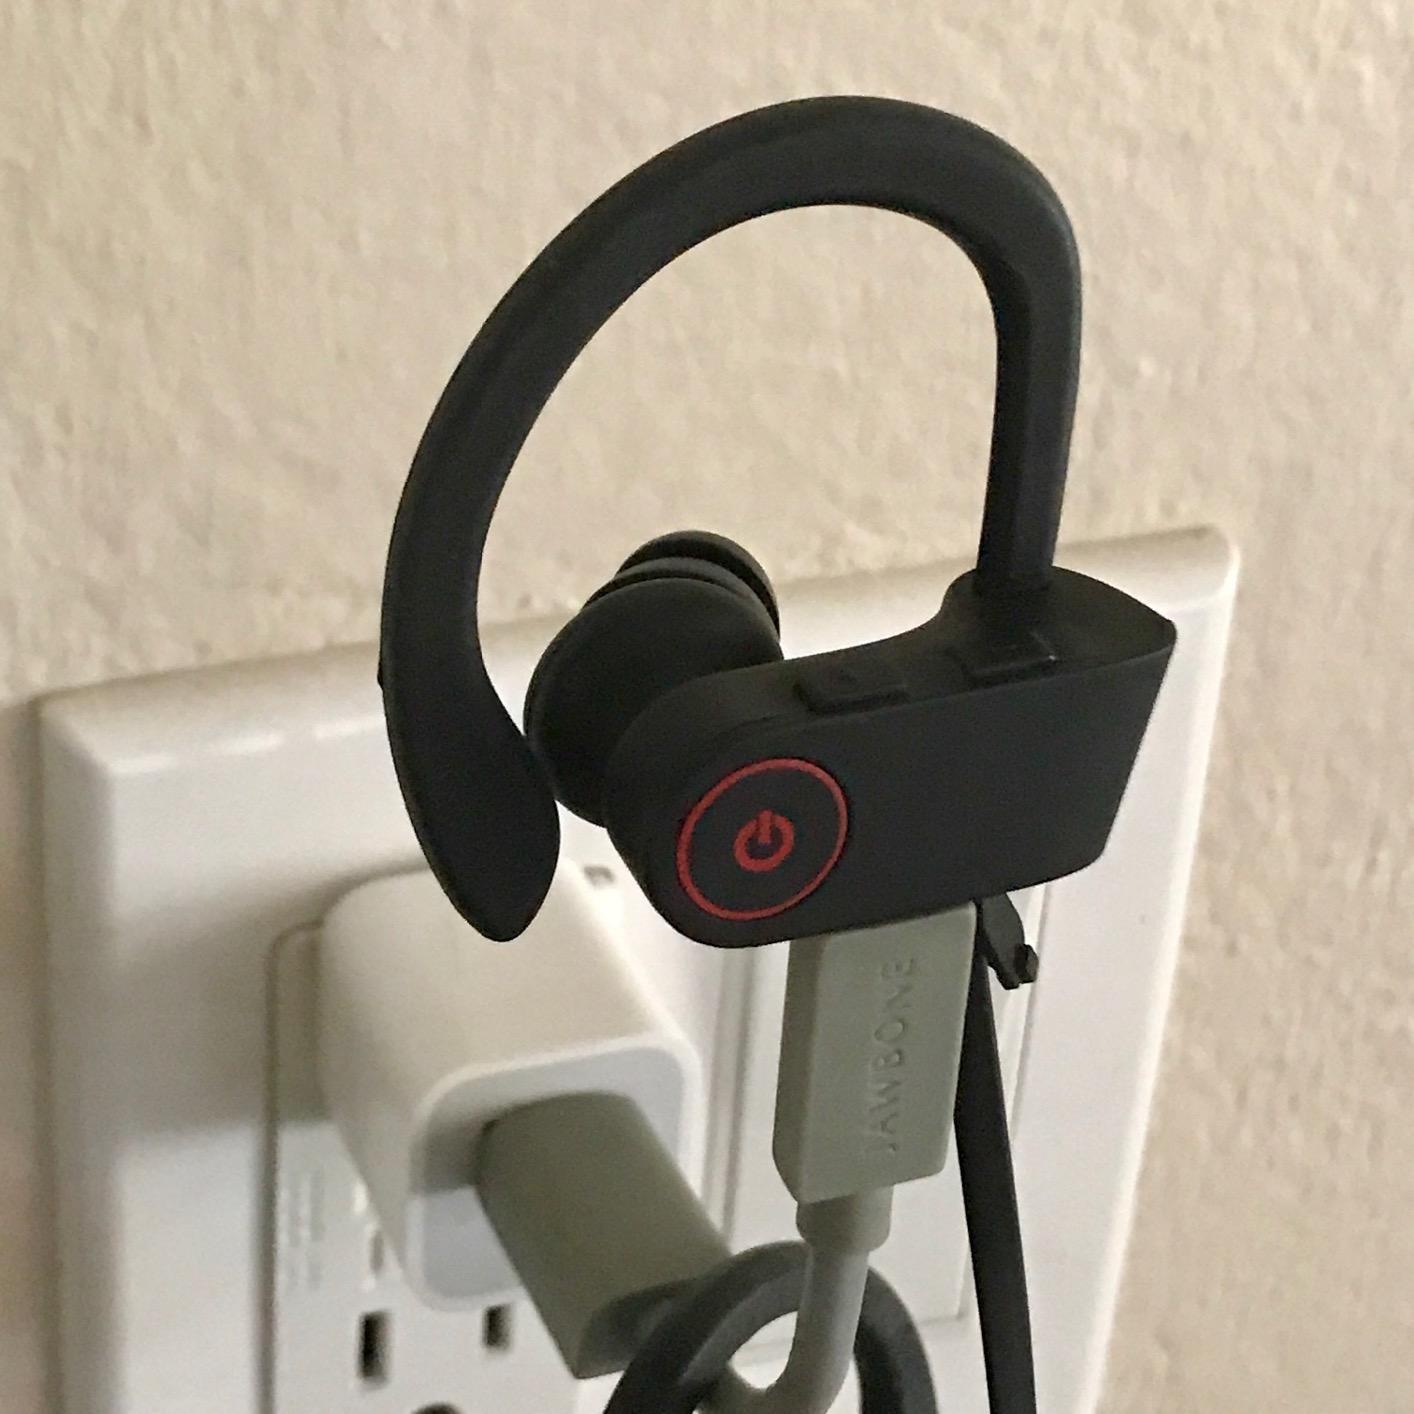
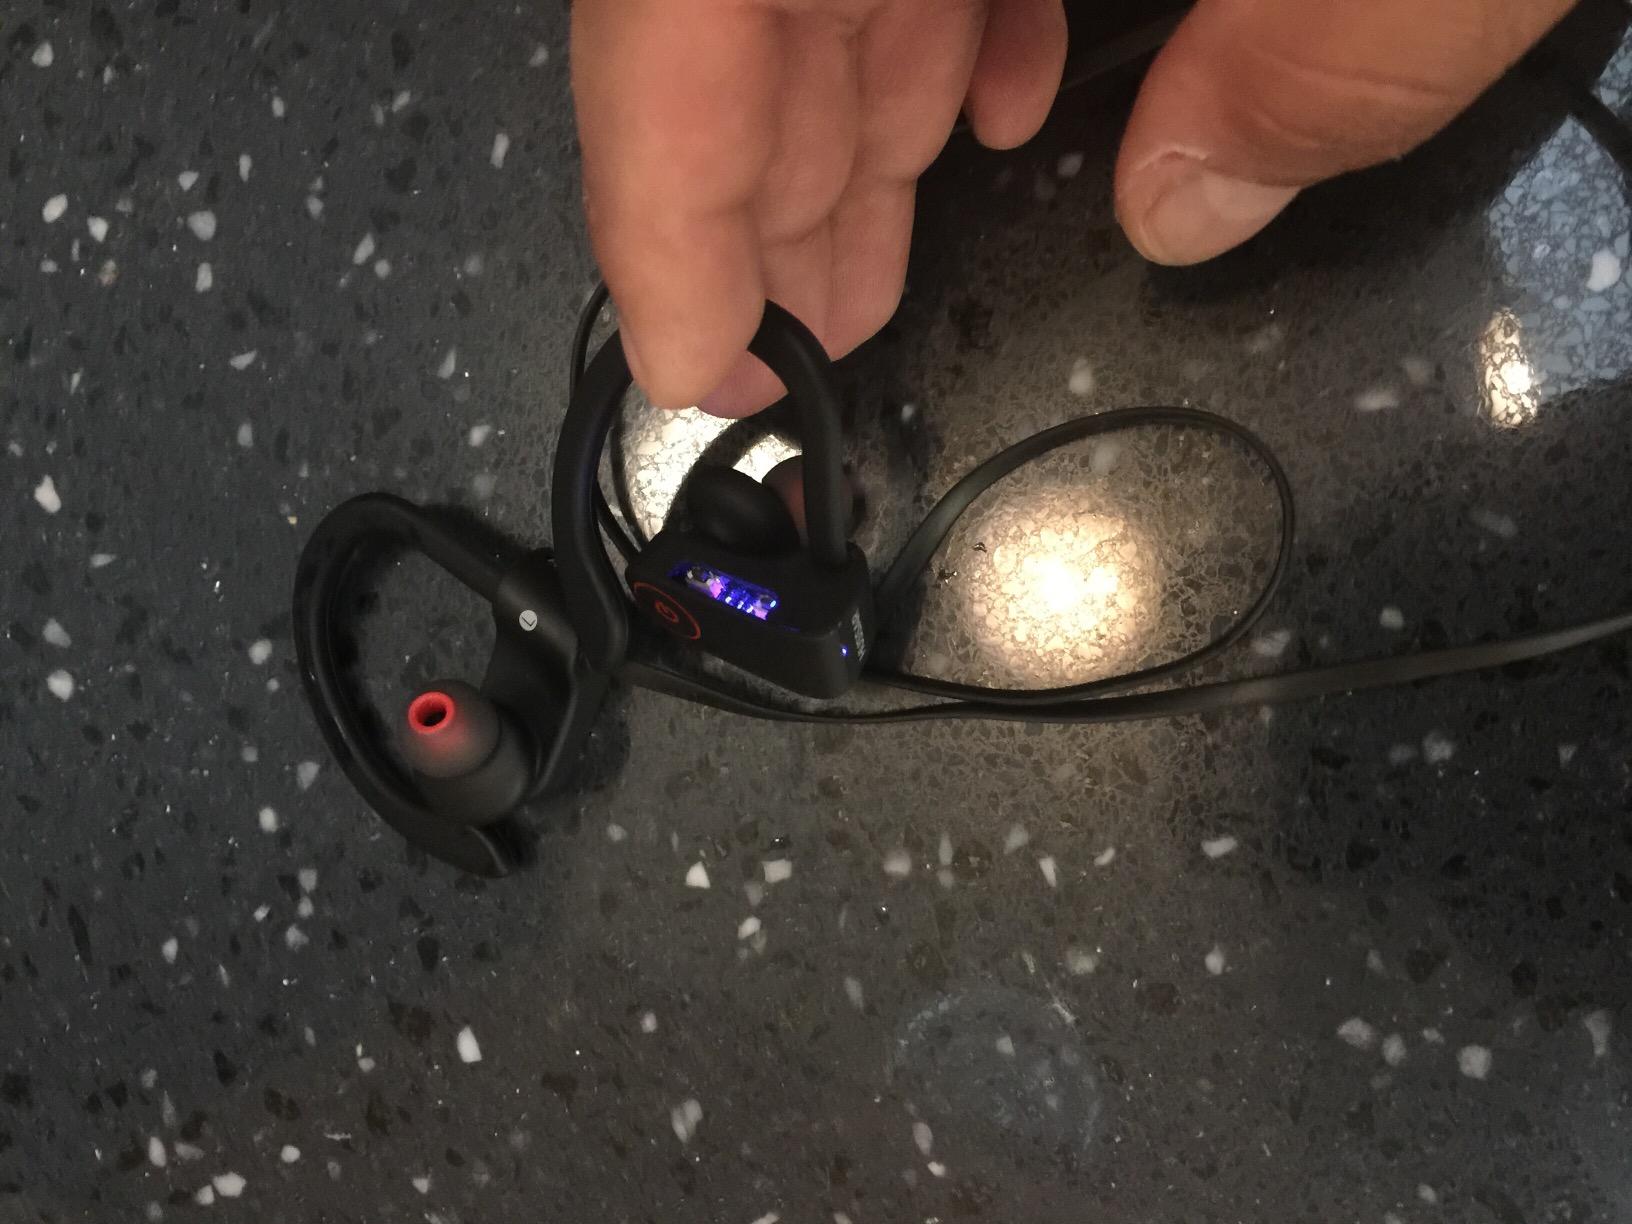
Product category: headphones
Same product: yes